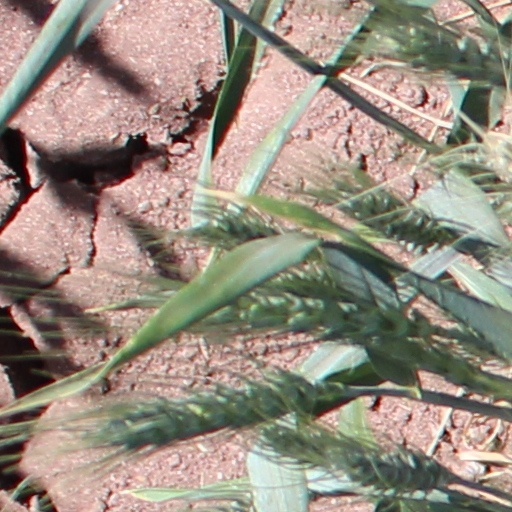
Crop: wheat